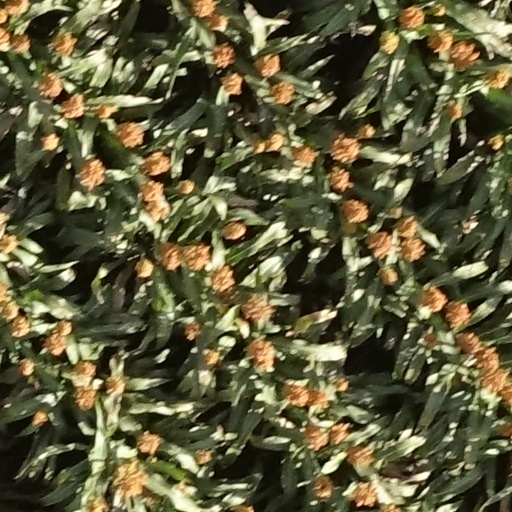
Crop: sorghum